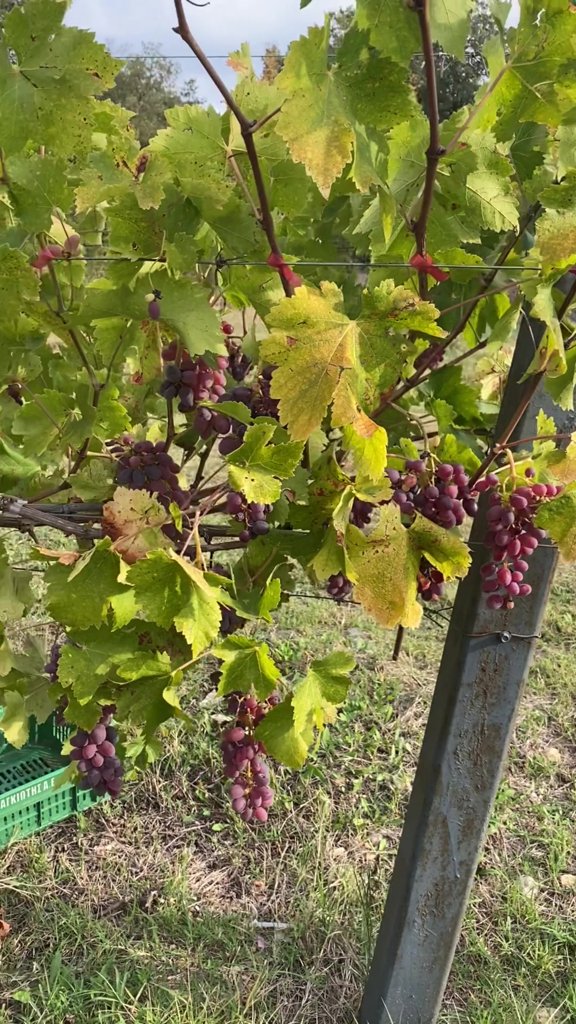
Berries visible: 184
Grape clusters: 8